EMD GT22 Series

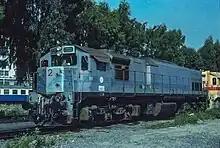
GT22CW locomotive, in Algeria (1970's).

The EMD GT22CW was first appeared in 1972 and now carried a CW suffix which indicated that this model had six axles (C) and traction motors that could fit from to gauge tracks (W). Another new suffix introduced to this model was the T, which indicated the use of a turbocharger.